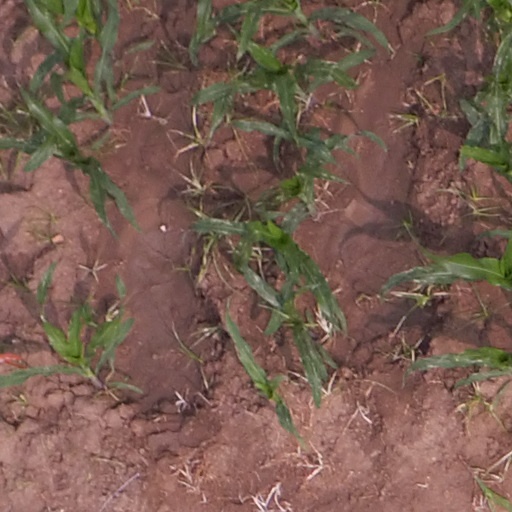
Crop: maize; corn